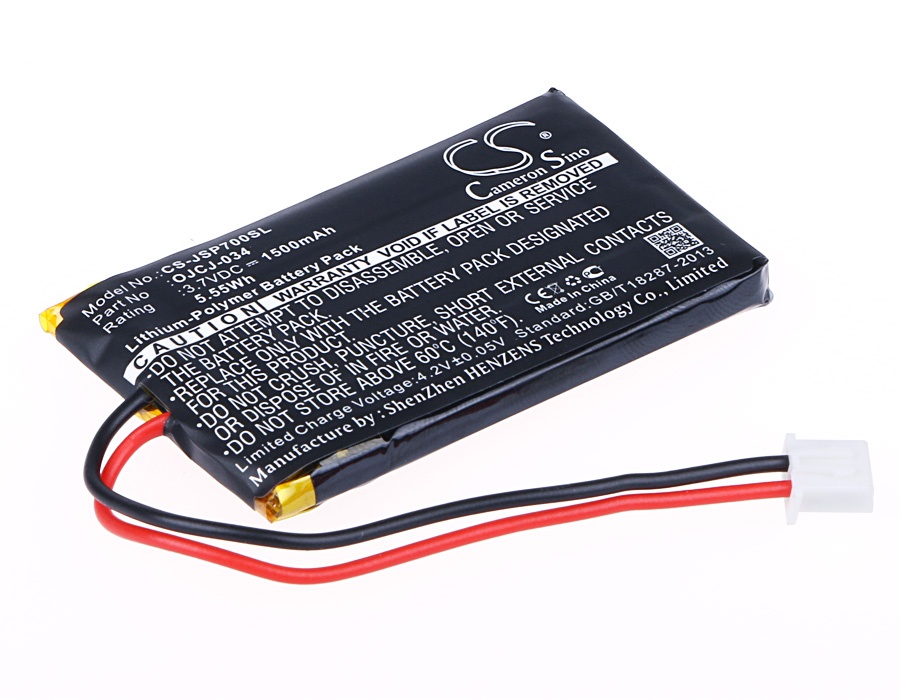
Batteri till JVC SP-AD90-B 1500mAh / 5.55Wh
Ersätter artikelnummer OJCJ-034 Kapacitet 1500mAh / 5.55Wh Celltyp Li-Polymer Volt 3.7 Storlek 60.30 x 36.50 x 6.10mm Färg Black
Brand: Cameron Sino
Category: Electronics > Electronics Accessories > Power > Batteries > MP3 Player Batteries